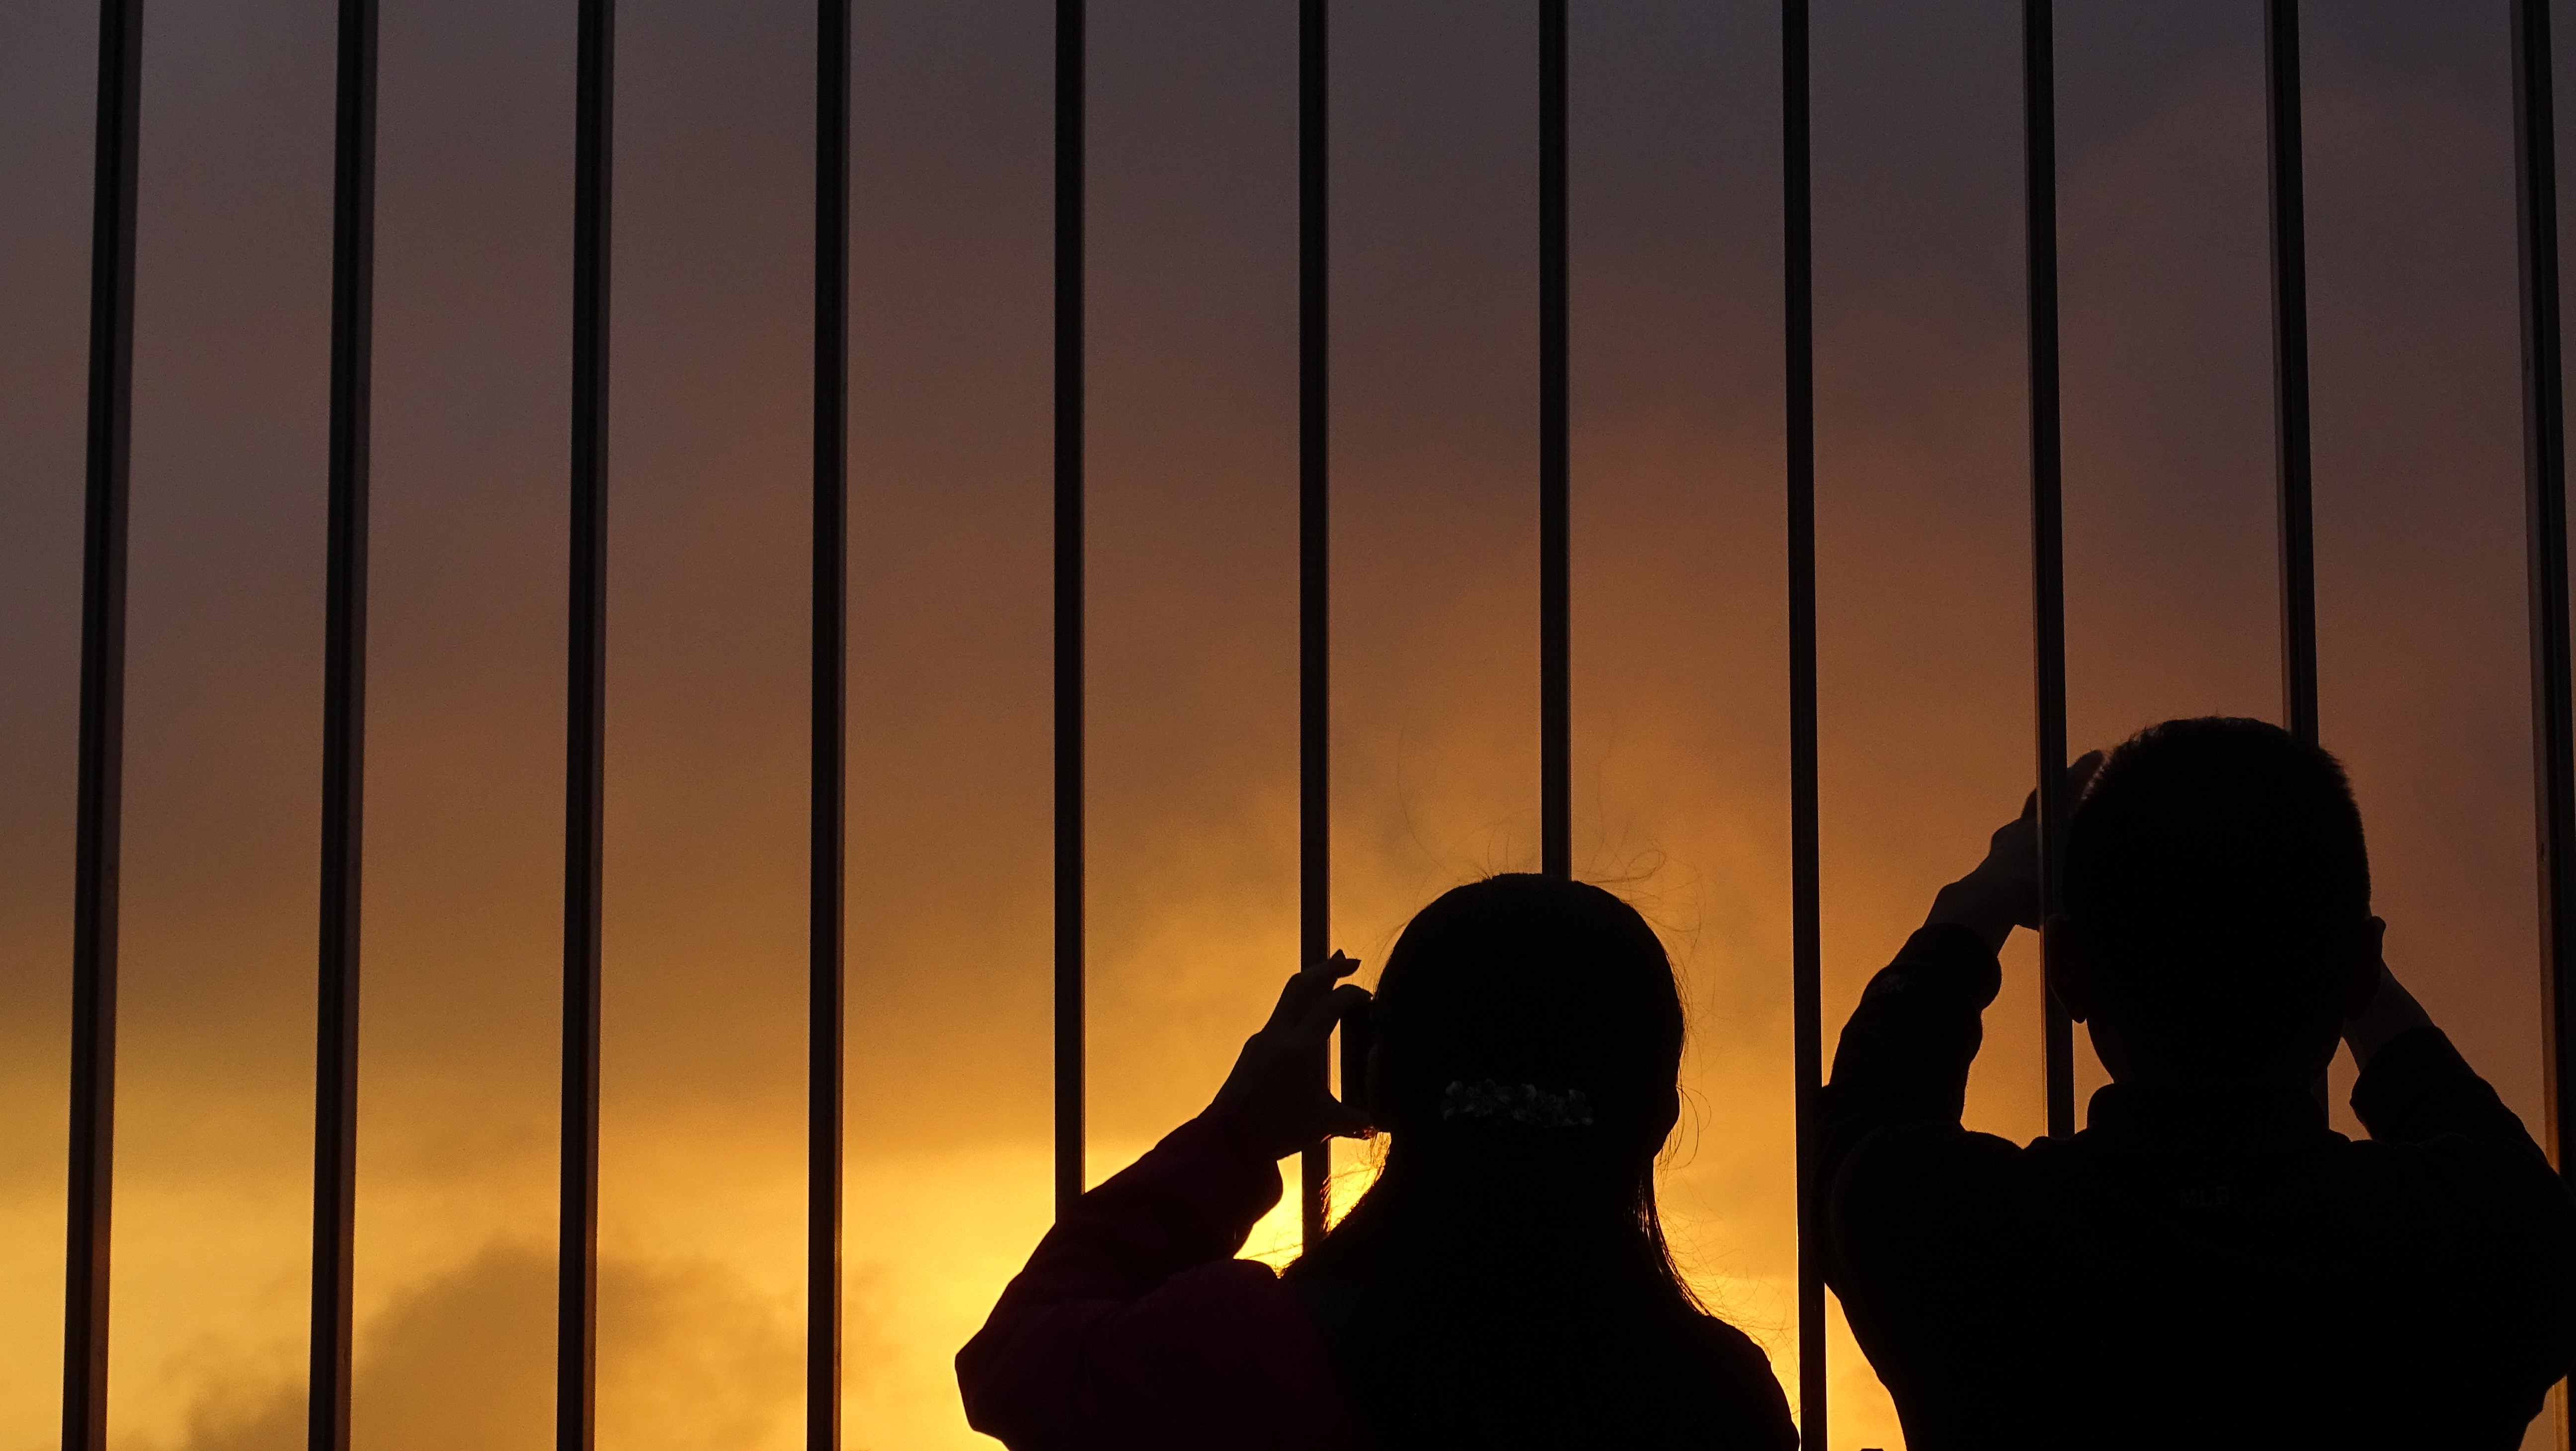
silhouette, light, sunset, sunlight, morning, line, color, shadow, couple, darkness, black, yellow, shape, cold light